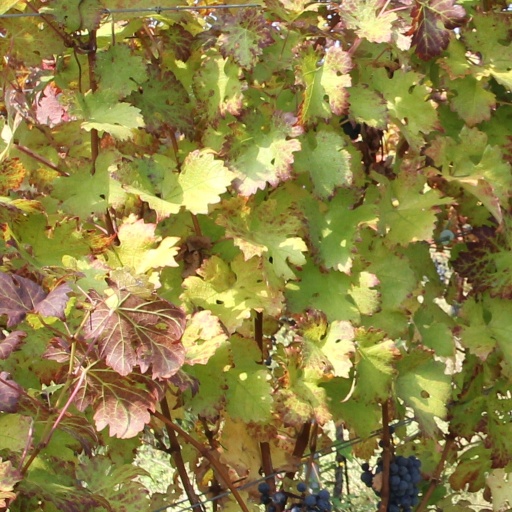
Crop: grape